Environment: real
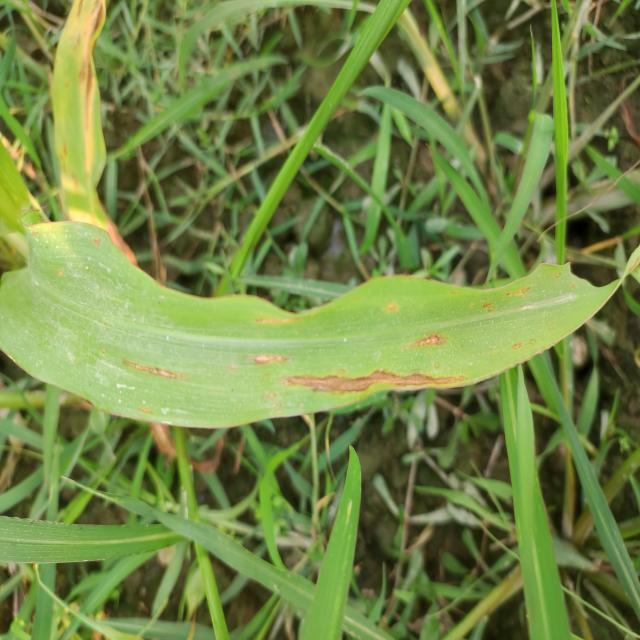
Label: northern_corn_leaf_blight